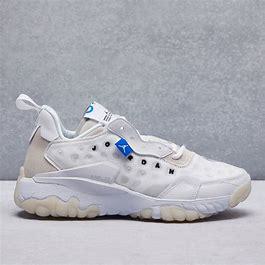
Brand: Jordan
Model: Delta 2